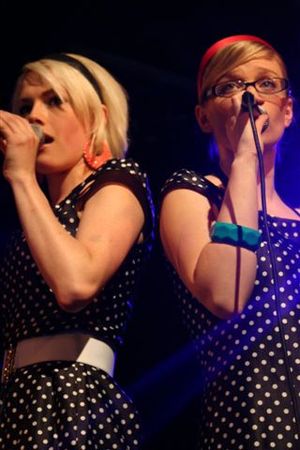
The Pipettes
Gwenno Saunders (tv.) og Rebecca Stephens (th.) i 2006
"The Pipettes var en britisk indie pop pigegruppe, der blev dannet i 2003 i Brighton af Robert ""Monster Bobby"" Barry. Gruppen har udgivet to studiealbums; We Are the Pipettes og Earth vs. The Pipettes og flere singler. Deres mest succesfulde hit blev ""Pull Shapes"" der nåede 26. pladsen på UK Singles Chart. Gruppen gik i opløsning i 2011 efter deres andet album ikke blev en succes.